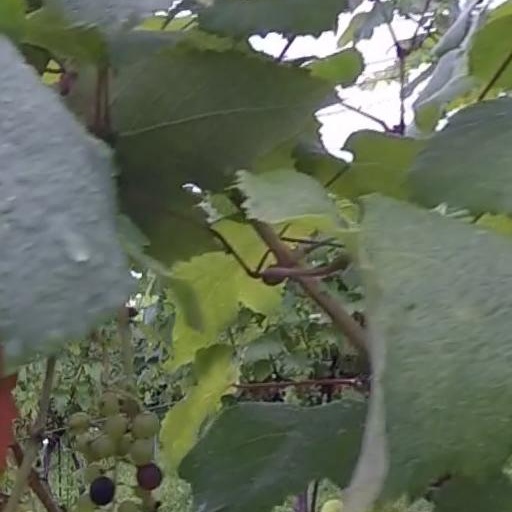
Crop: grape